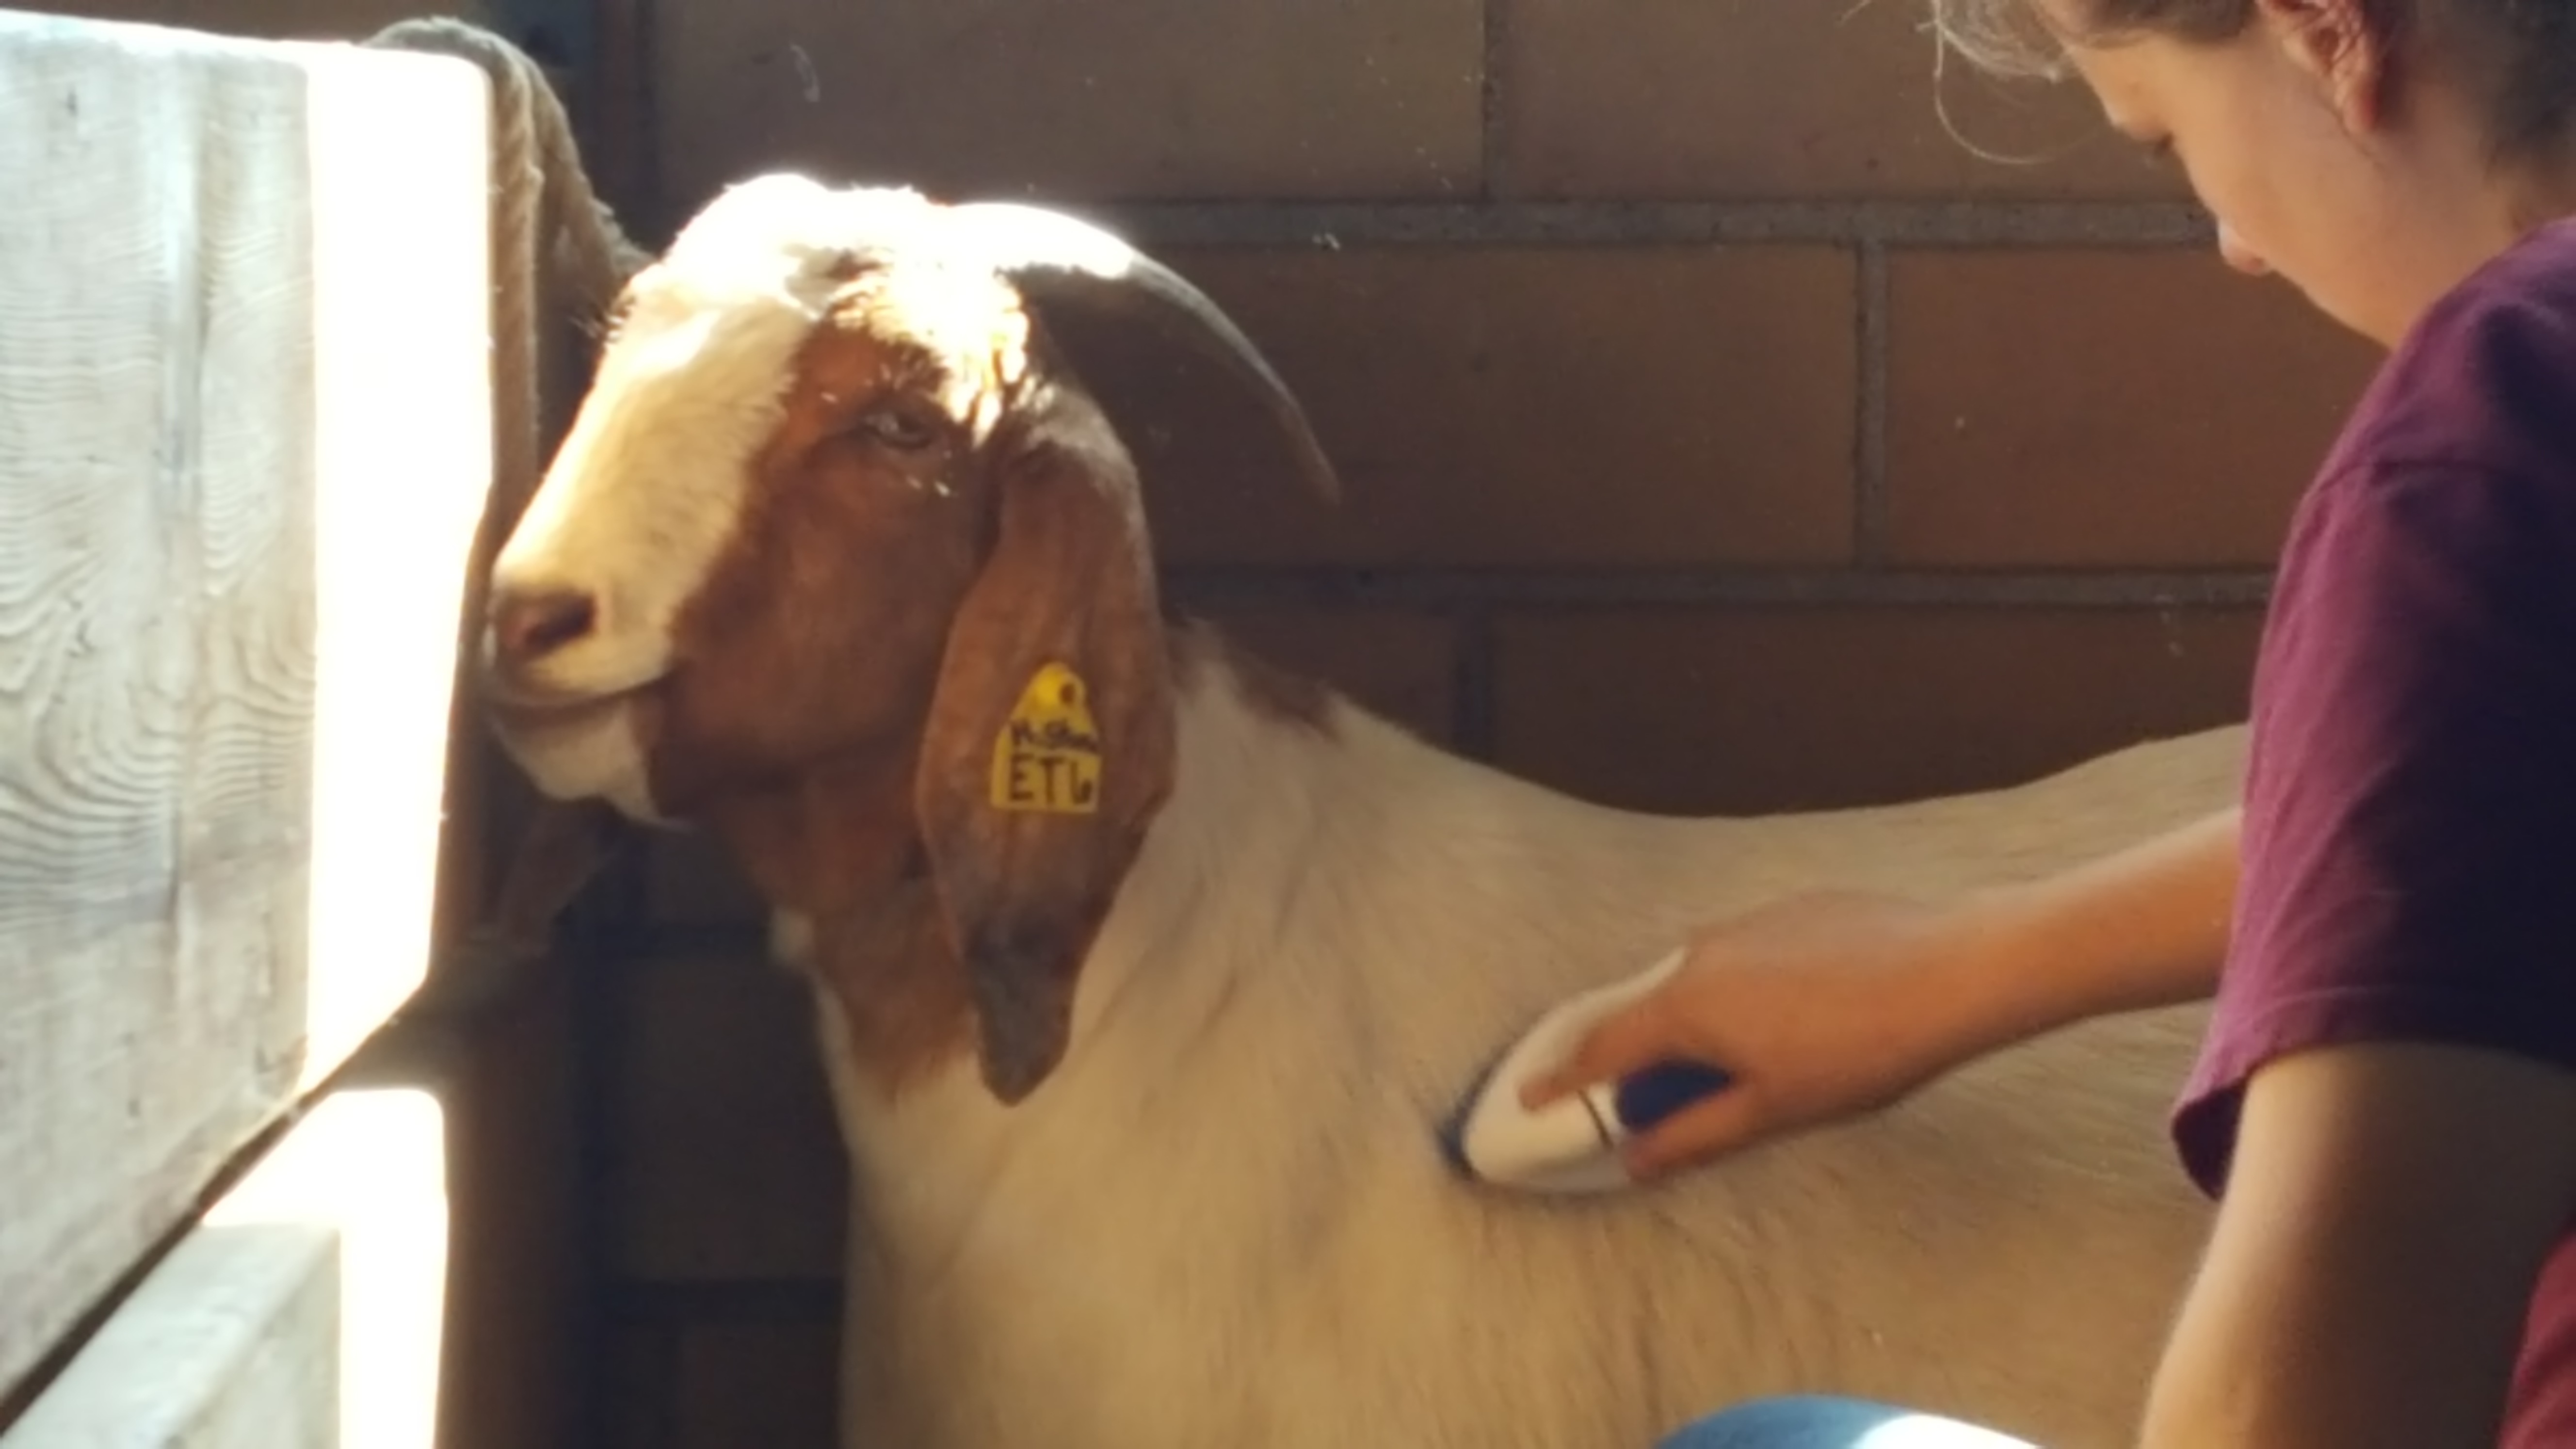
goat, mammal, goats, cattle like mammal